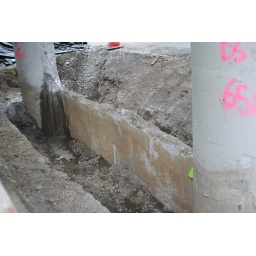
Old railroad retaining wall beneath I-90 overpass in Issaquah